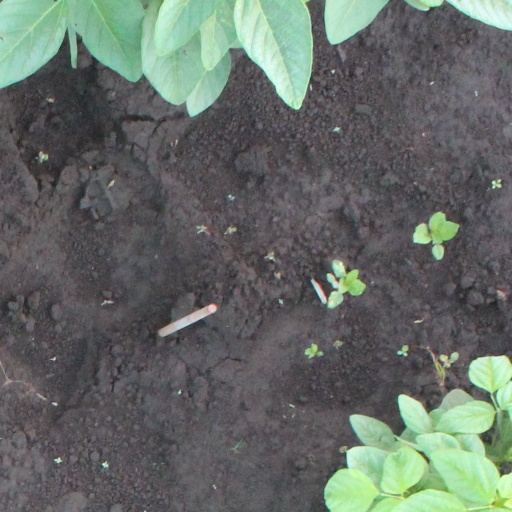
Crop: soybean